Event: Nepal Earthquake
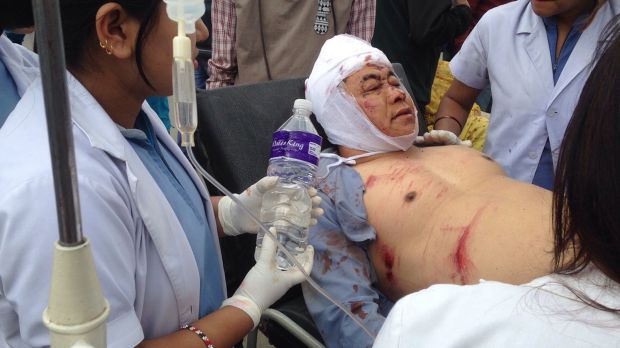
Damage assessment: damage